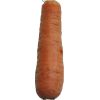
Label: Carrot 1